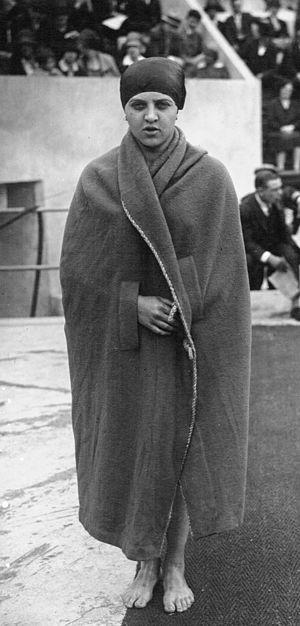
Claire M. Horrent est une nageuse française née le 21 août 1909 à Tourcoing et morte dans cette même ville le 16 août 1998.